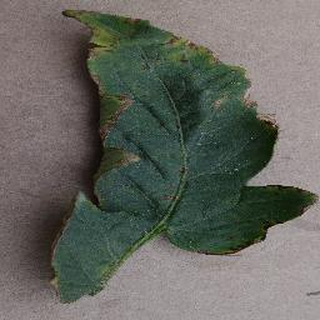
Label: tomato_bacterial_spot